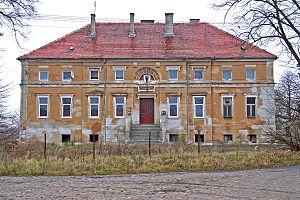
Stypułów est un village polonais de la gmina de Kożuchów dans la powiat de Nowa Sól de la voïvodie de Lubusz dans l'ouest de la Pologne.